Jean de Moy

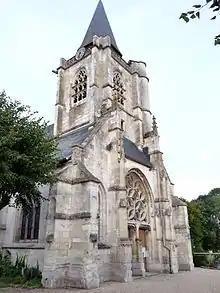
Church of the settlement of La Meilleraye-sur-Seine, from which Jean derived his title

Jean de Moy, seigneur de La Meilleraye (-October 1591) was a member of an influential Norman noble family, lieutenant-general and governor during the French Wars of Religion. Son of Charles de Moy, La Meilleraye was denied the potential inheritance of the governorship of the key port town of Le Havre in favour of the House of Montmorency. With historic family ties to the house of Bourbon-Vendôme he joined Louis Prince of Condé in his rebellion during the first war of religion in 1562, travelling with him to Orléans. He proved more opportunist however and his loyalty to the crown was bought back in June with the provision of several Norman towns from Claude, Duke of Aumale, he fought for the crown in the war and was further rewarded the next year with the lieutenant-generalcy of Upper Normandy and his fathers' post of vice-admiral.